Fausto Veranzio

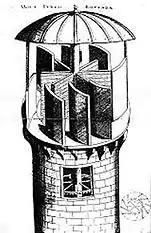
A wind turbine design

His areas of interest in engineering and mechanics were broad. Mills were one of his main point of research, where he created 18 different designs. He envisioned windmills with both vertical and horizontal axes, with different wing constructions to improve their efficiency. The idea of a mill powered by tides incorporated accumulation pools filled with water by the high tide and emptied when the tide ebbed, simply using gravity; the concept has just recently been engineered and used. The first wind turbines were described by Fausto Veranzio. In his book Machinae Novae (1616) he described vertical axis wind turbines with curved or V-shaped blades.